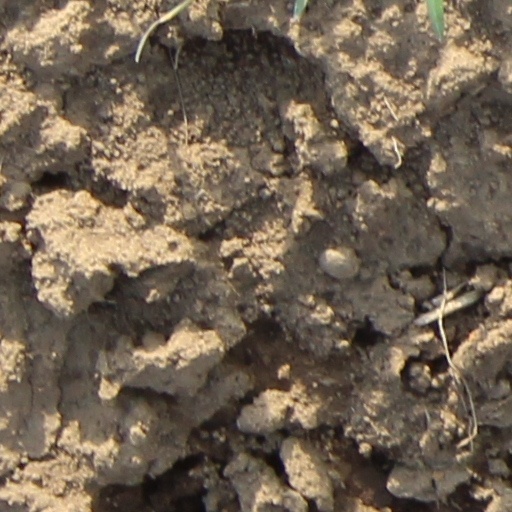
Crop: wheat